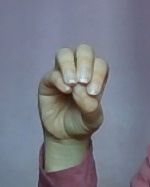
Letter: ha